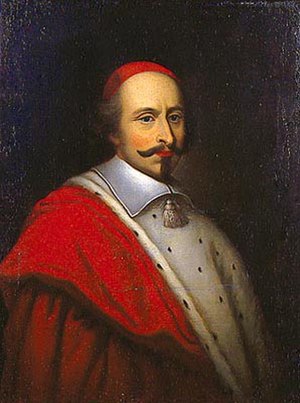
Jules Mazarin
Kardinal Jules Mazarin